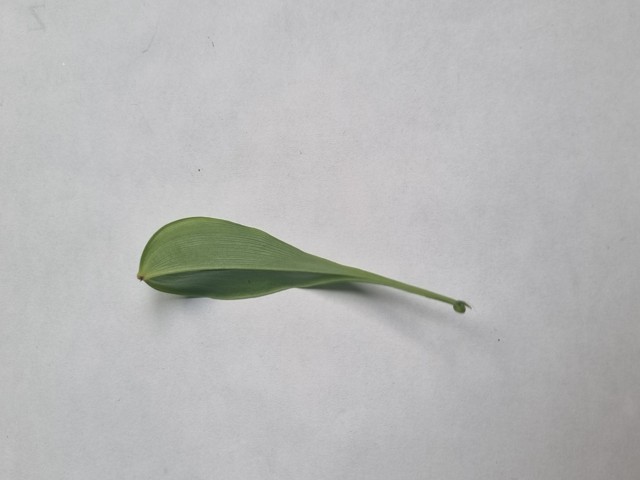
Plant: agnishika